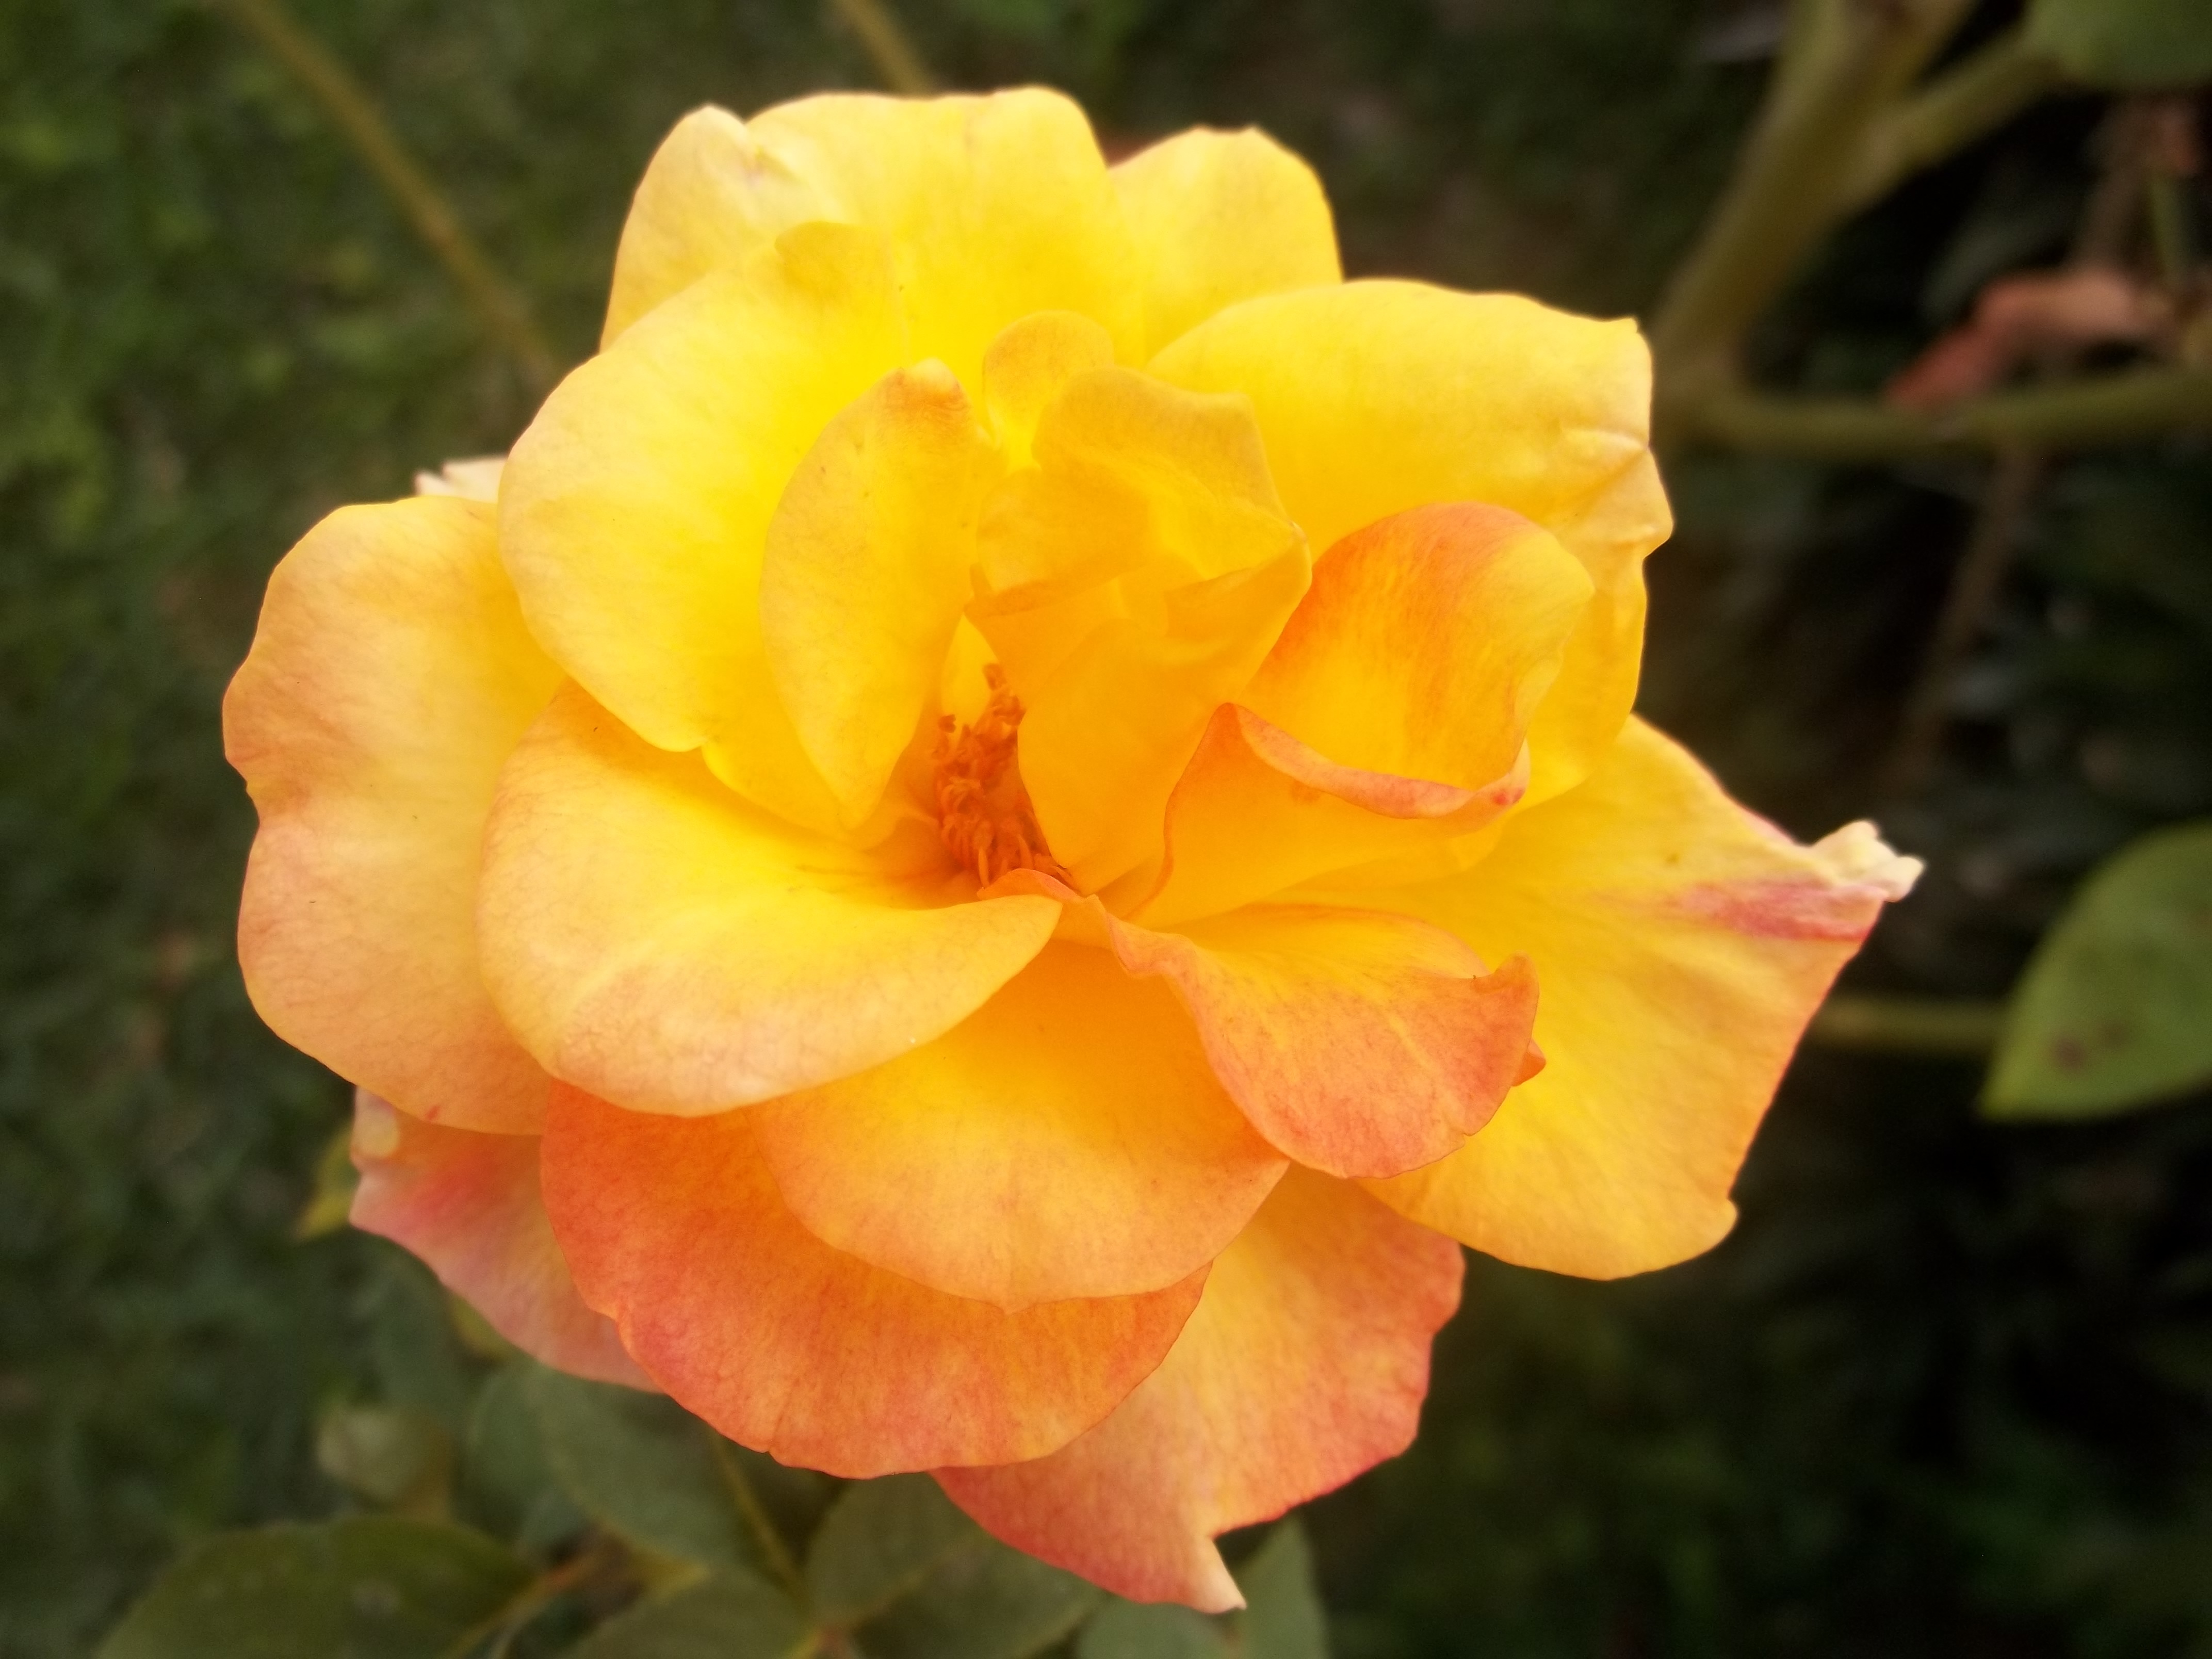
nature, plant, flower, petal, rose, yellow, garden, flora, life, petals, shrub, rosa, beauty, venezuela, beautiful, floribunda, flowering plant, garden roses, rose family, land plant, rose order, austrian briar